SMS Hansa (1872)

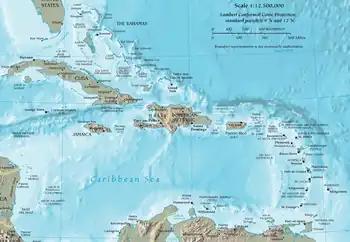
Map of the Caribbean showing many of the ports visited during her deployment

She remained out of commission until 22 July 1878, when she returned to service for a deployment to the West Indies later that year. Upon recommissioning that day, she was placed under the command of ("KK"—Corvette Captain) Karl Eduard Heusner. She was initially placed in the first category of reserve on 21 August, before preparations for the voyage began on 1 October. She departed Kiel on 31 October and arrived in the area in Charlotte Amalie in the Danish West Indies on 3 January 1879. After arriving there, she received orders to sail to Venezuela, where domestic unrest threatened Europeans living in the country. There, she met the German steam corvette in La Guaira. The two ships acted to protect German nationals in Puerto Cabello, and also came to the aid of United States citizens in La Guaira. While in the latter port, 's engines broke down after weighing anchor; she only avoided colliding with other ships in the harbor by the crew's skillful seamanship and quickly transitioning to sail power. left the area on 28 January but remained off Venezuela until 20 February, by which time it had become apparent that the unrest was nearing its end.